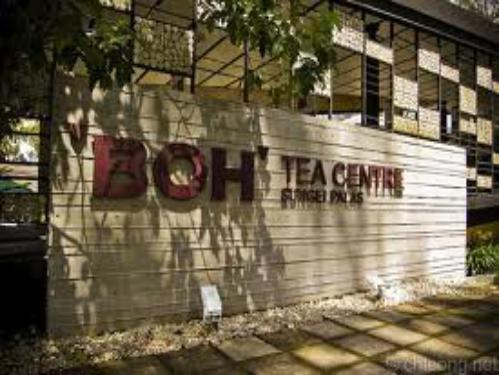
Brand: BOH Plantations
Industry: Others